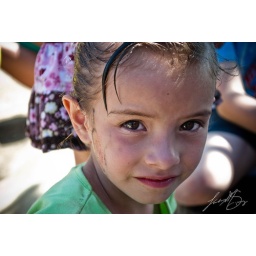
Girl in a green shirt